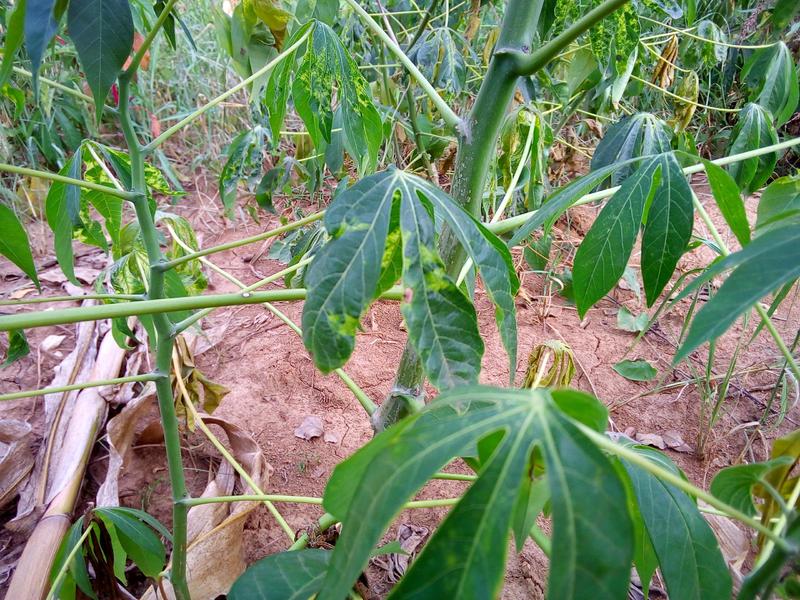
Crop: cassava
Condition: mosaic_disease